Christy Rupp

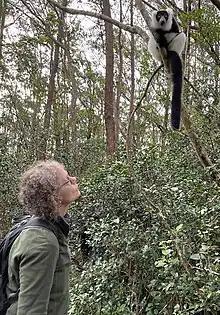
Christy with a friend.

Rupp attended Colgate University (BA, 1974), Rhode Island School of Design - RISD (MAT 1974), and the Maryland Institute College of Art, Rinehart School of Sculpture (MFA 1977). As a resident of lower Manhattan in the late 1970s, Rupp exhibited in early artist-run spaces including Exit Art, 3 Mercer Street Store (a precursor to Fashion Moda, Franklin Furnace, the Kitchen, Artists Space, The Clocktower and PS1 International Studio Program, and ABC No Rio. During that time, she also worked as an artist under the Cultural Council Foundation Artist Project in New York City.